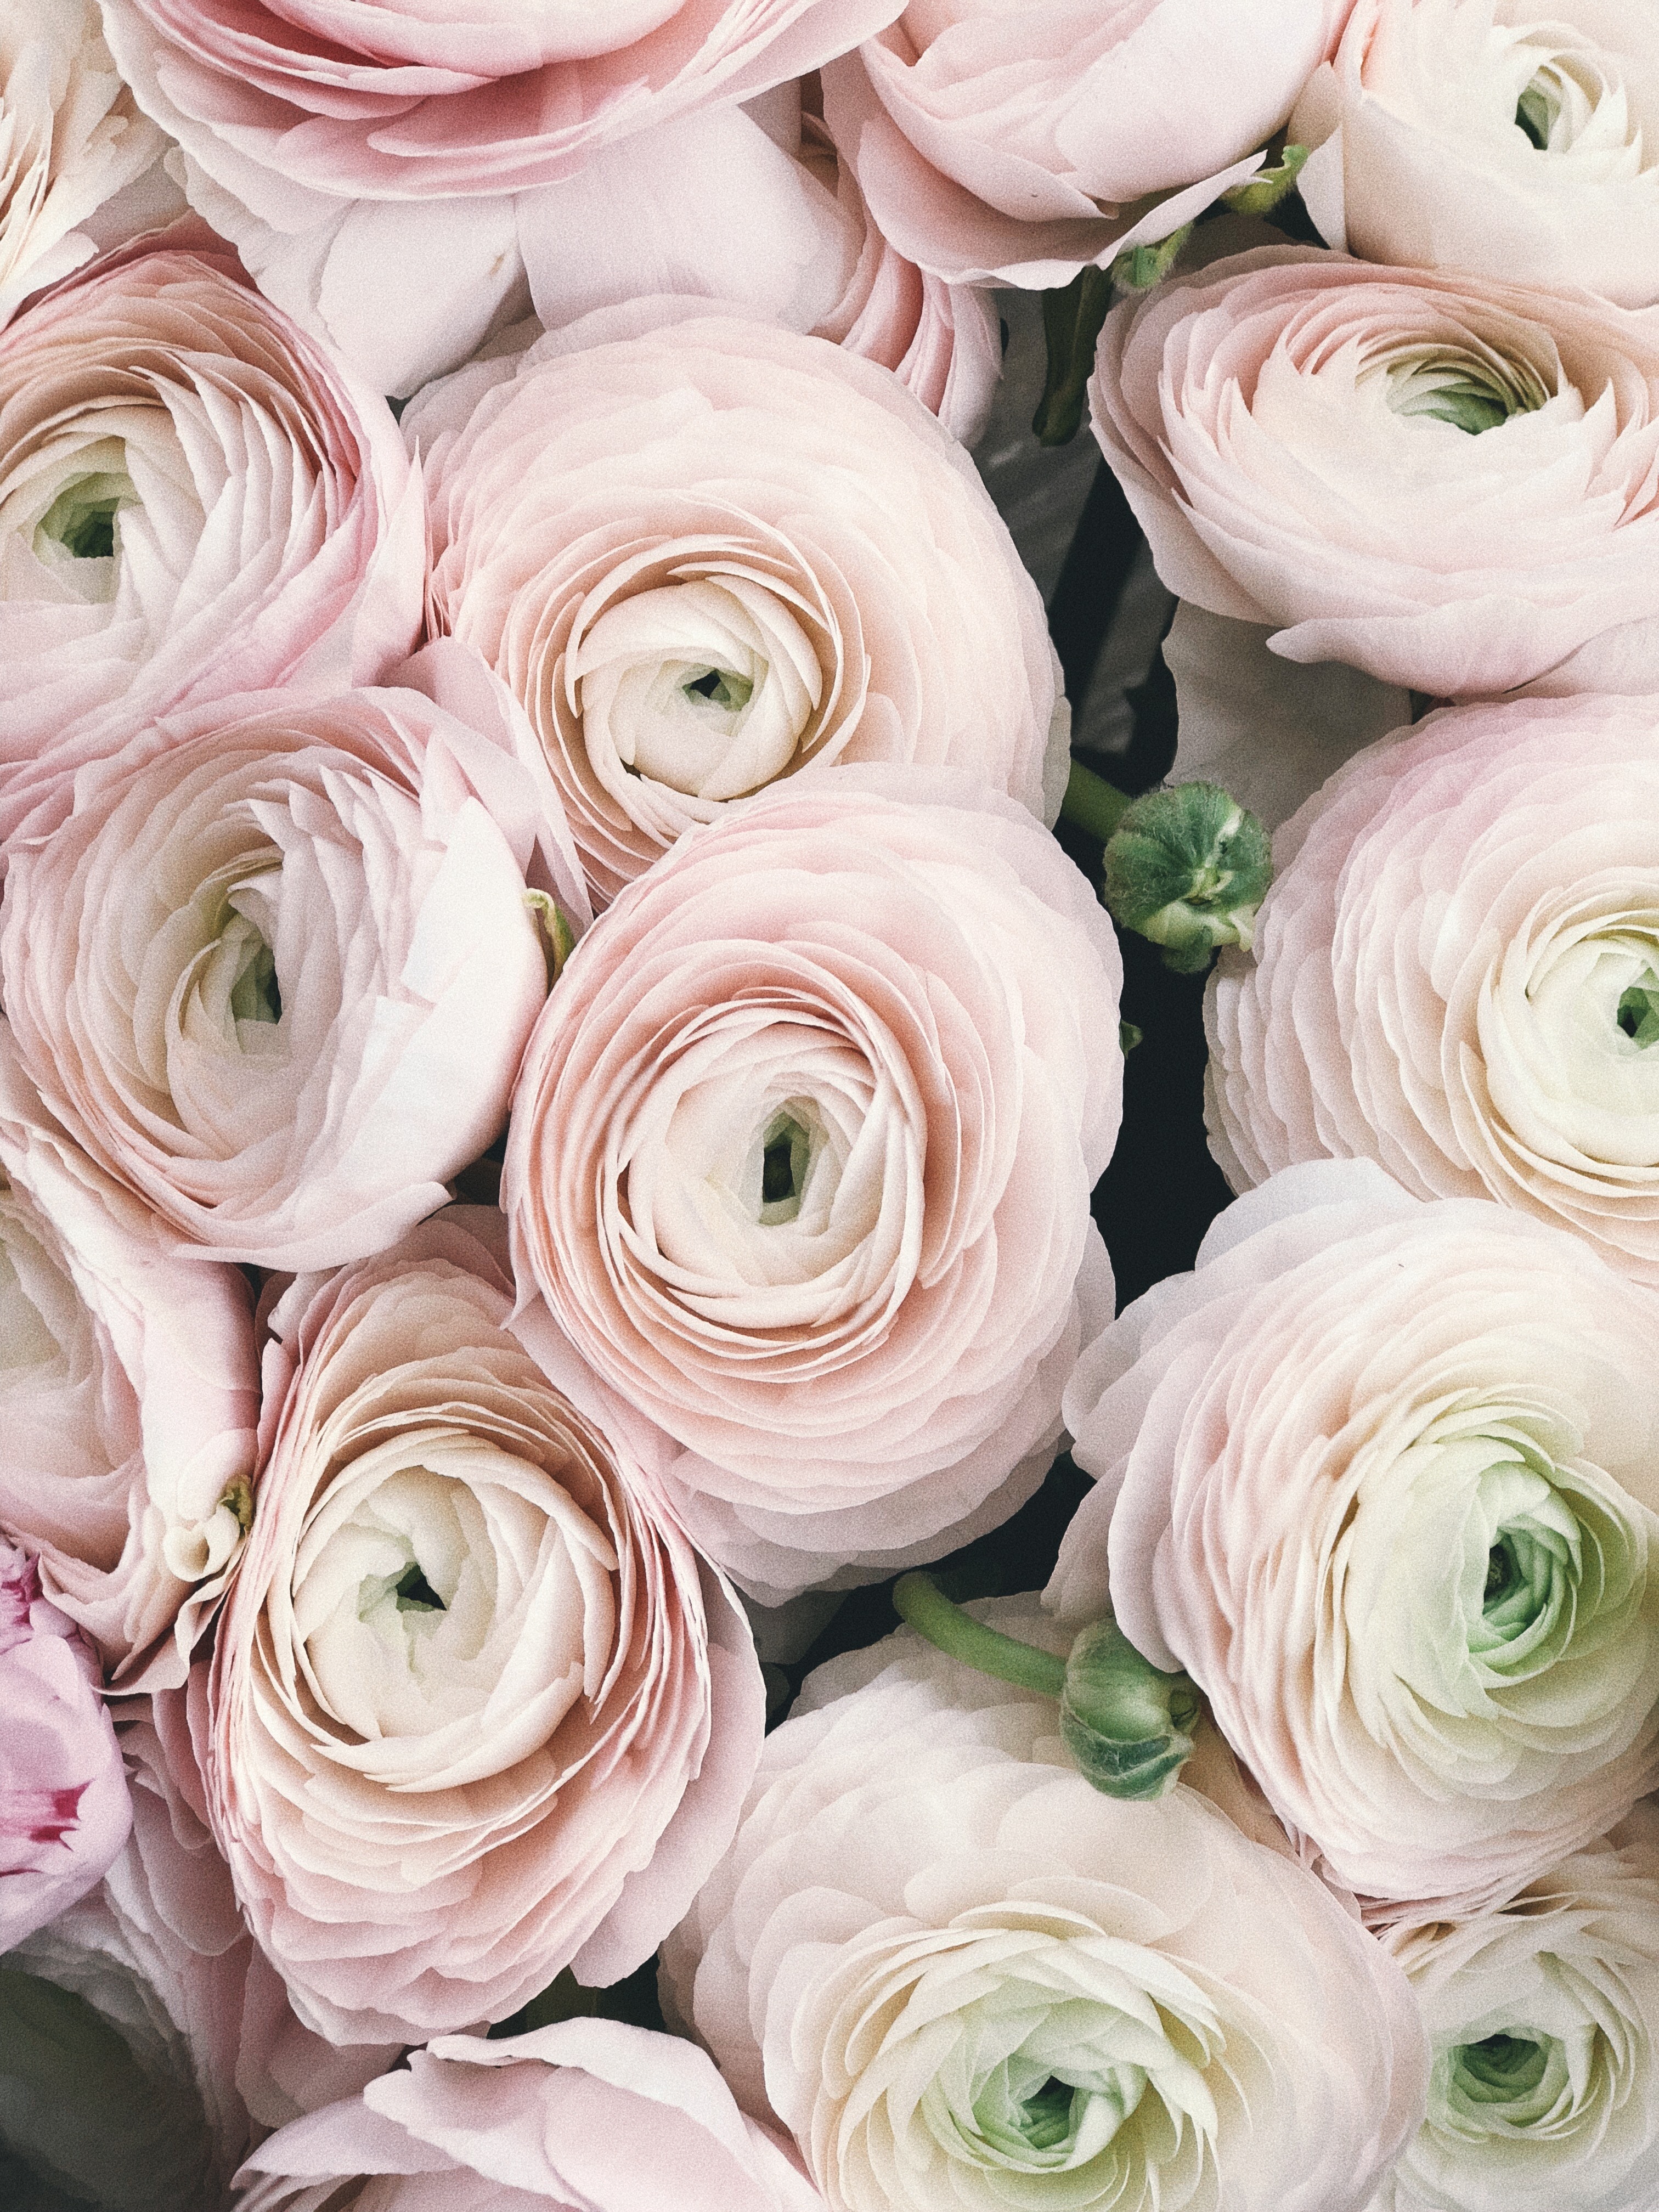
flower, persian buttercup, pink, rose, garden roses, cut flowers, bouquet, plant, rose family, petal, rose order, flowering plant, rosa centifolia, floribunda, floristry, floral design, flower arranging, peony, artificial flower